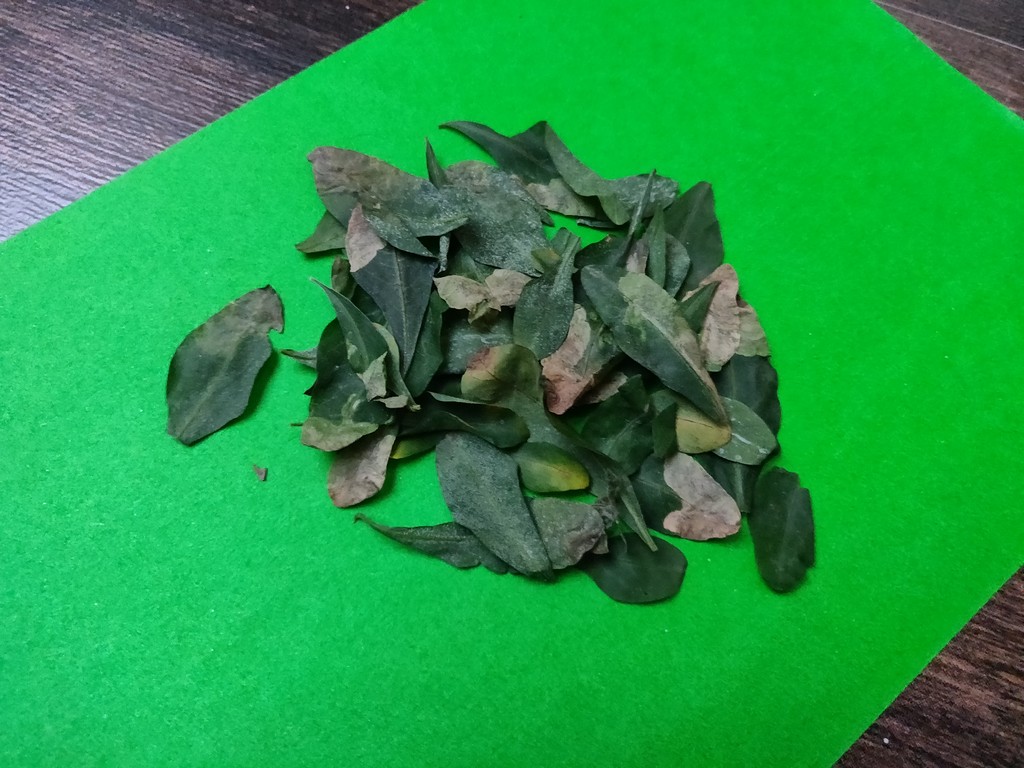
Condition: Unhealthy
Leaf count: multiple
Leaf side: unknown